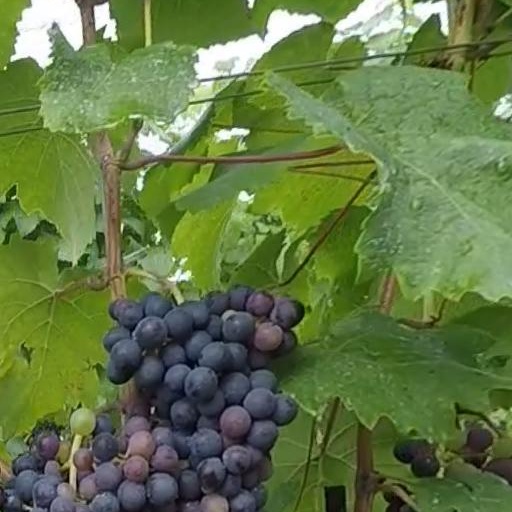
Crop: grape